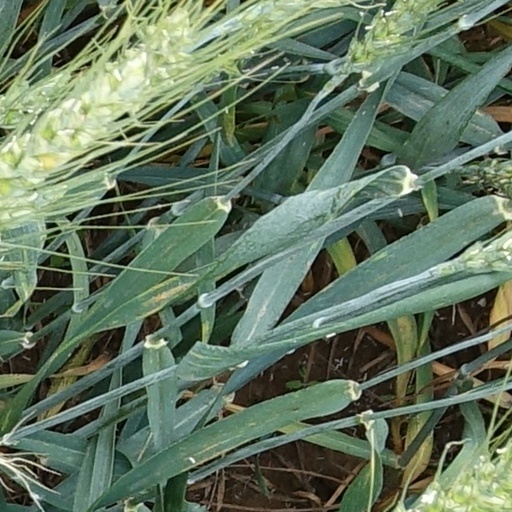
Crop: wheat